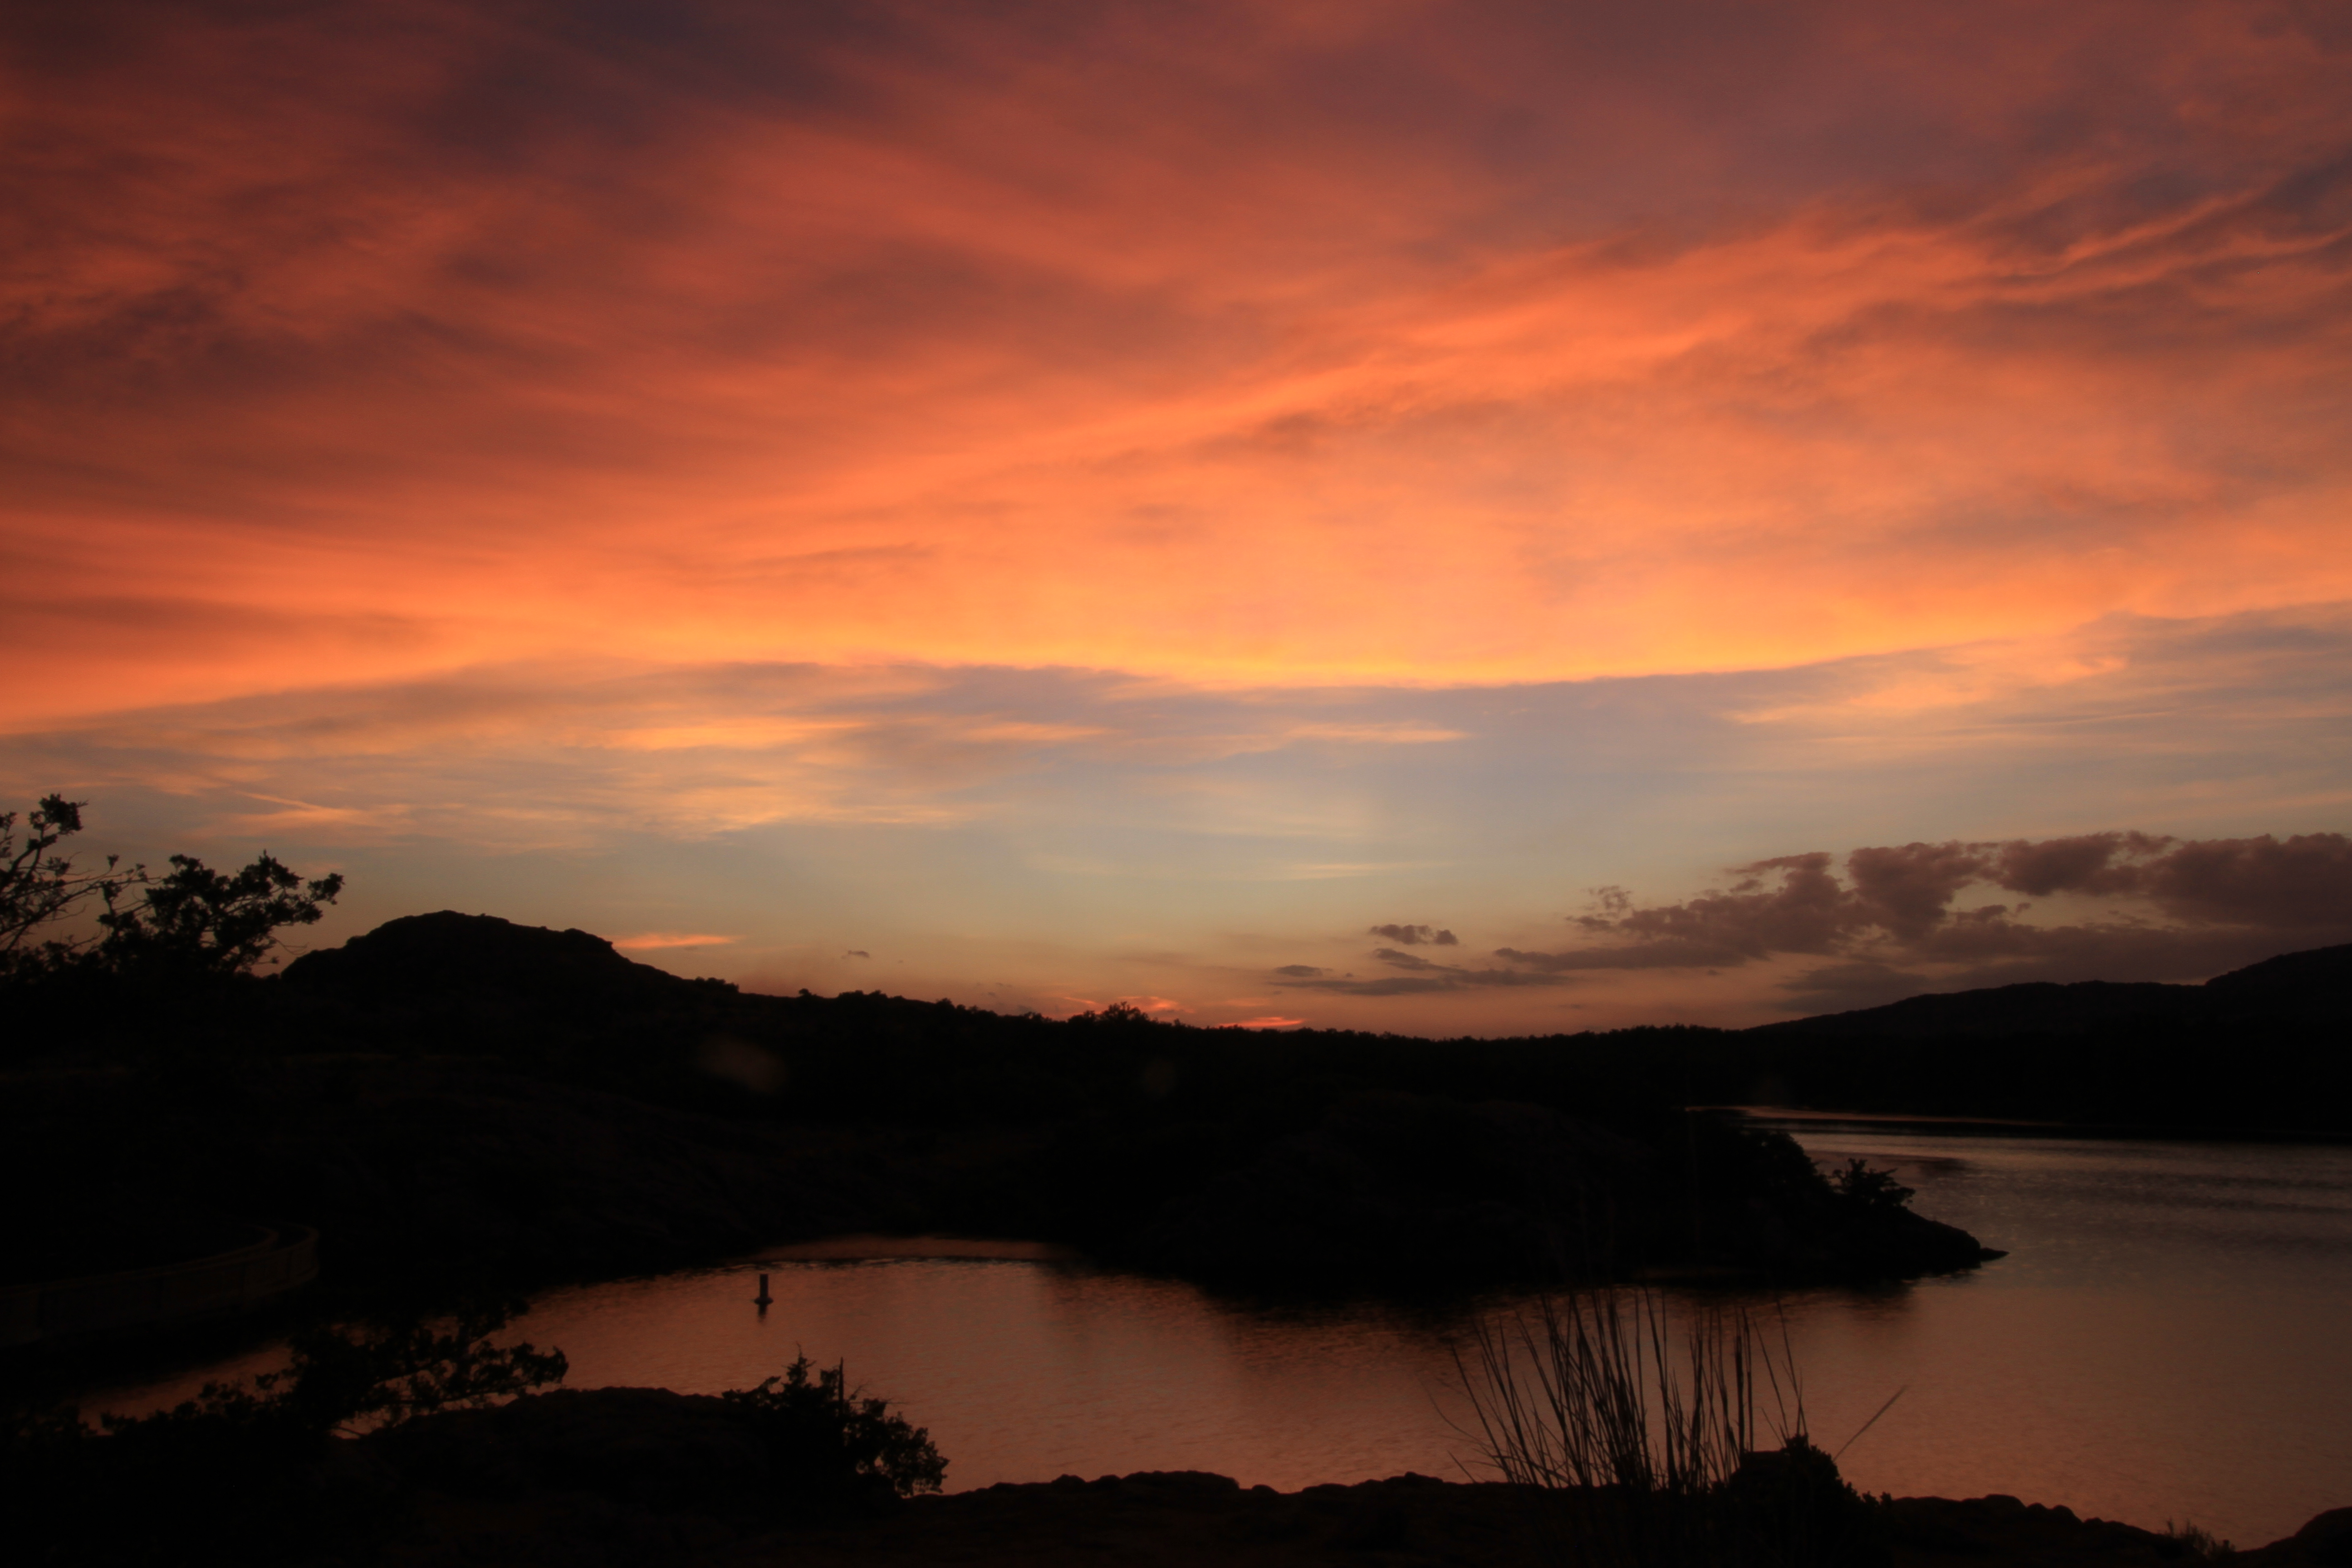
sea, mountain, cloud, sky, sunrise, sunset, morning, lake, dawn, dusk, evening, reflection, oklahoma, loch, larrysmith, wichitamountains, quanah, afterglow, atmospheric phenomenon, red sky at morning